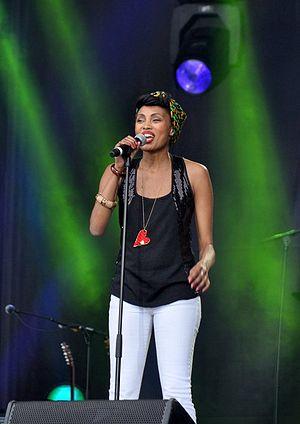
Imany au concert pour l'égalité de SOS-Racisme
Sous les jupes des filles est un film français réalisé par Audrey Dana, sorti en 2014.
Nadia Mladjao, dite Imany, est un mannequin et une chanteuse française née le 5 avril 1979 à Martigues.